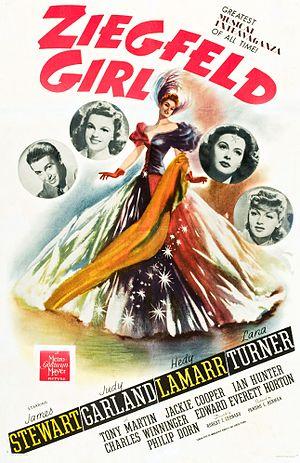
La Danseuse des Folies Ziegfeld est un film musical américain réalisé par Robert Z. Leonard, sorti en 1941.